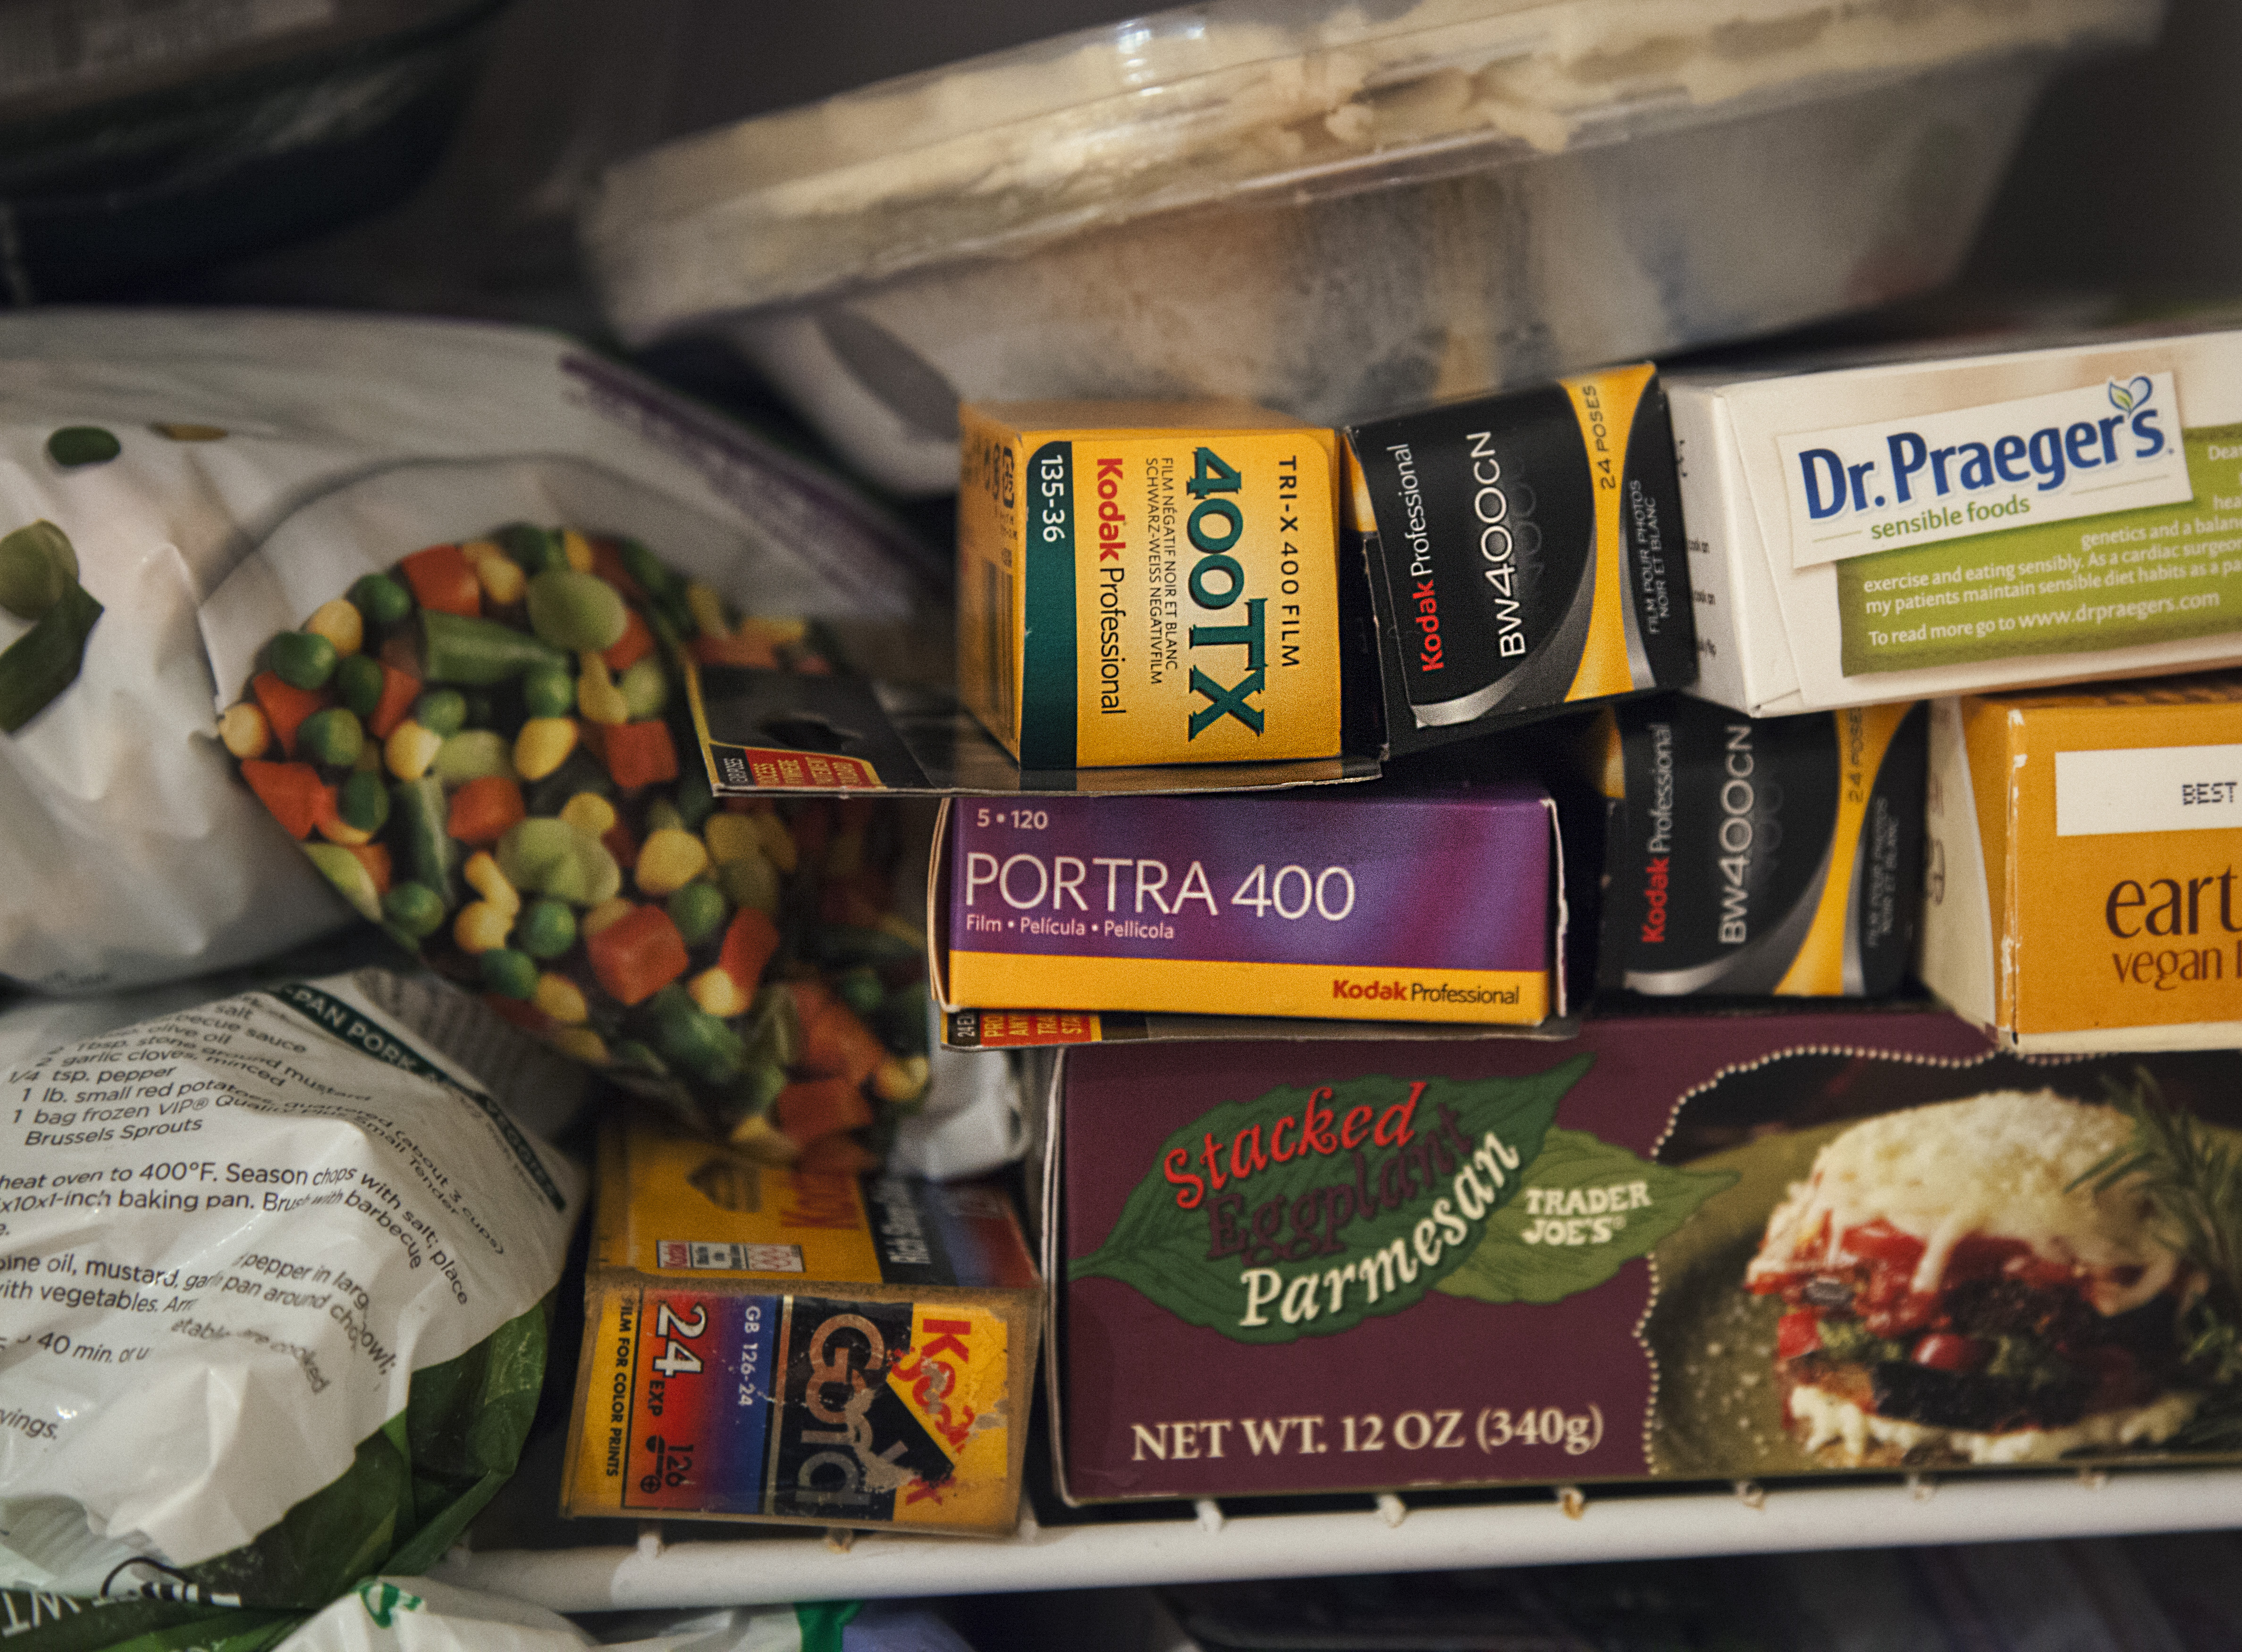
meal, food, dessert, 2015, sweetness, 365, 3652015imstillstanding